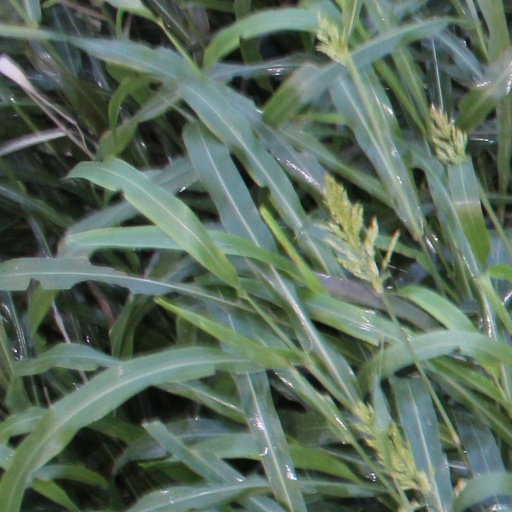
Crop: sorghum